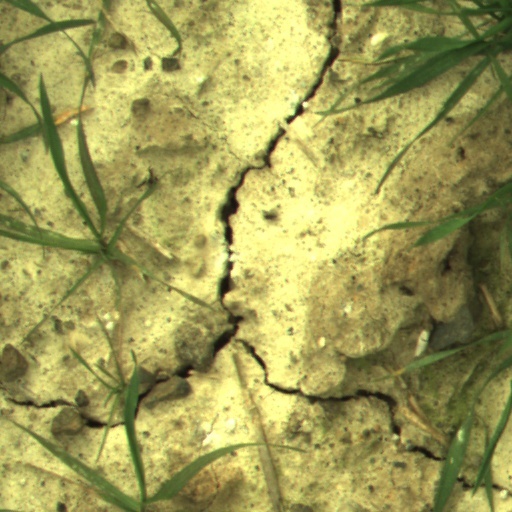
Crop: wheat